Dudleya cymosa subsp. cymosa

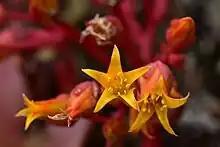
Detail of the flowers

The inflorescence is typically asymmetrical radially, because the pedicels turn to the sun or away from the cliff the plant is on. The peduncle (floral stem) is 5 to 45 cm tall, 2 to 8 mm wide, and ascending. On the inflorescence are 7 to 20 bracts, positioned horizontally to ascending, and shaped ovate to triangular-lanceolate, with the tips acute to acuminate. The lowermost bracts are 0.5 to 3 cm long and 5 to 15 mm wide. The inflorescence branches 2 to 4 times, and then may subsequently branch 0 to 3 times. The terminal branches are circinate when young (spiral-shaped, like a fern frond unfurling), but are ascending in age, 1 to 17 cm long and with 2 to 10 flowers. Suspending the flowers are the pedicels, which are erect, the lowermost 5 to 15 mm long.